Ouyang Xiu

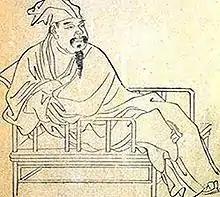
A contemporary drawing of Ouyang Xiu

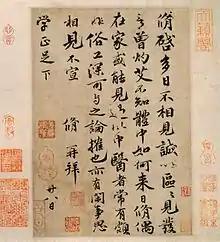
Letter by Ouyang Xiu

Ouyang Xiu (1007 – 1072 CE), courtesy name Yongshu, also known by his art names Zuiweng and Liu Yi Jushi, was a Chinese historian, calligrapher, epigrapher, essayist, poet, and politician of the Song dynasty. He was a renowned writer among his contemporaries and is considered the central figure of the Eight Masters of the Tang and Song. He revived the Classical Prose Movement (first begun by the two Tang dynasty masters two centuries before him) and promoted it in imperial examinations, paving the way for future masters like Su Shi and Su Zhe.